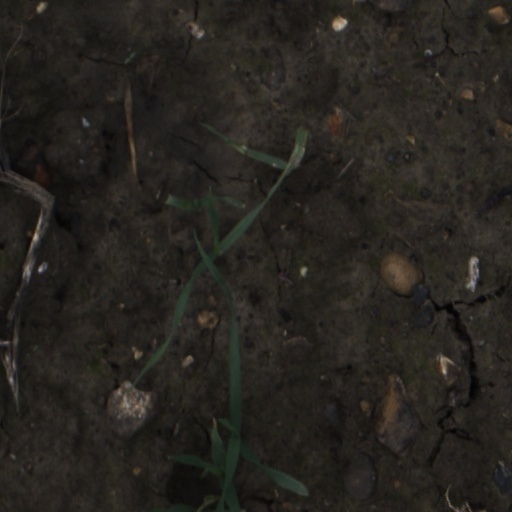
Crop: wheat